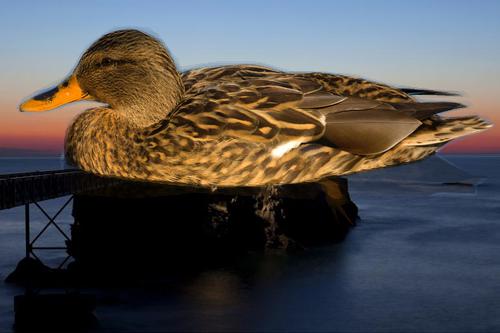
Bird species: Gadwall
Bird type: waterbird
Background: water